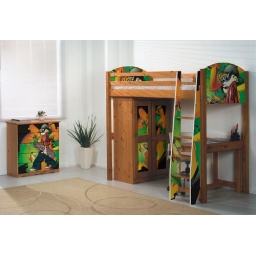
Pine high sleeper bed in antique pine with graffiti panels